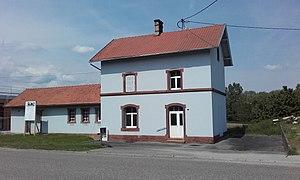
Bas-Rhin, Durrenbach, ancien gare
Durrenbach est une commune française située dans le département du Bas-Rhin, en région Grand Est.